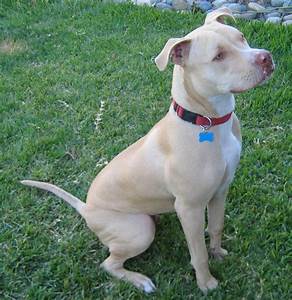
Label: dog